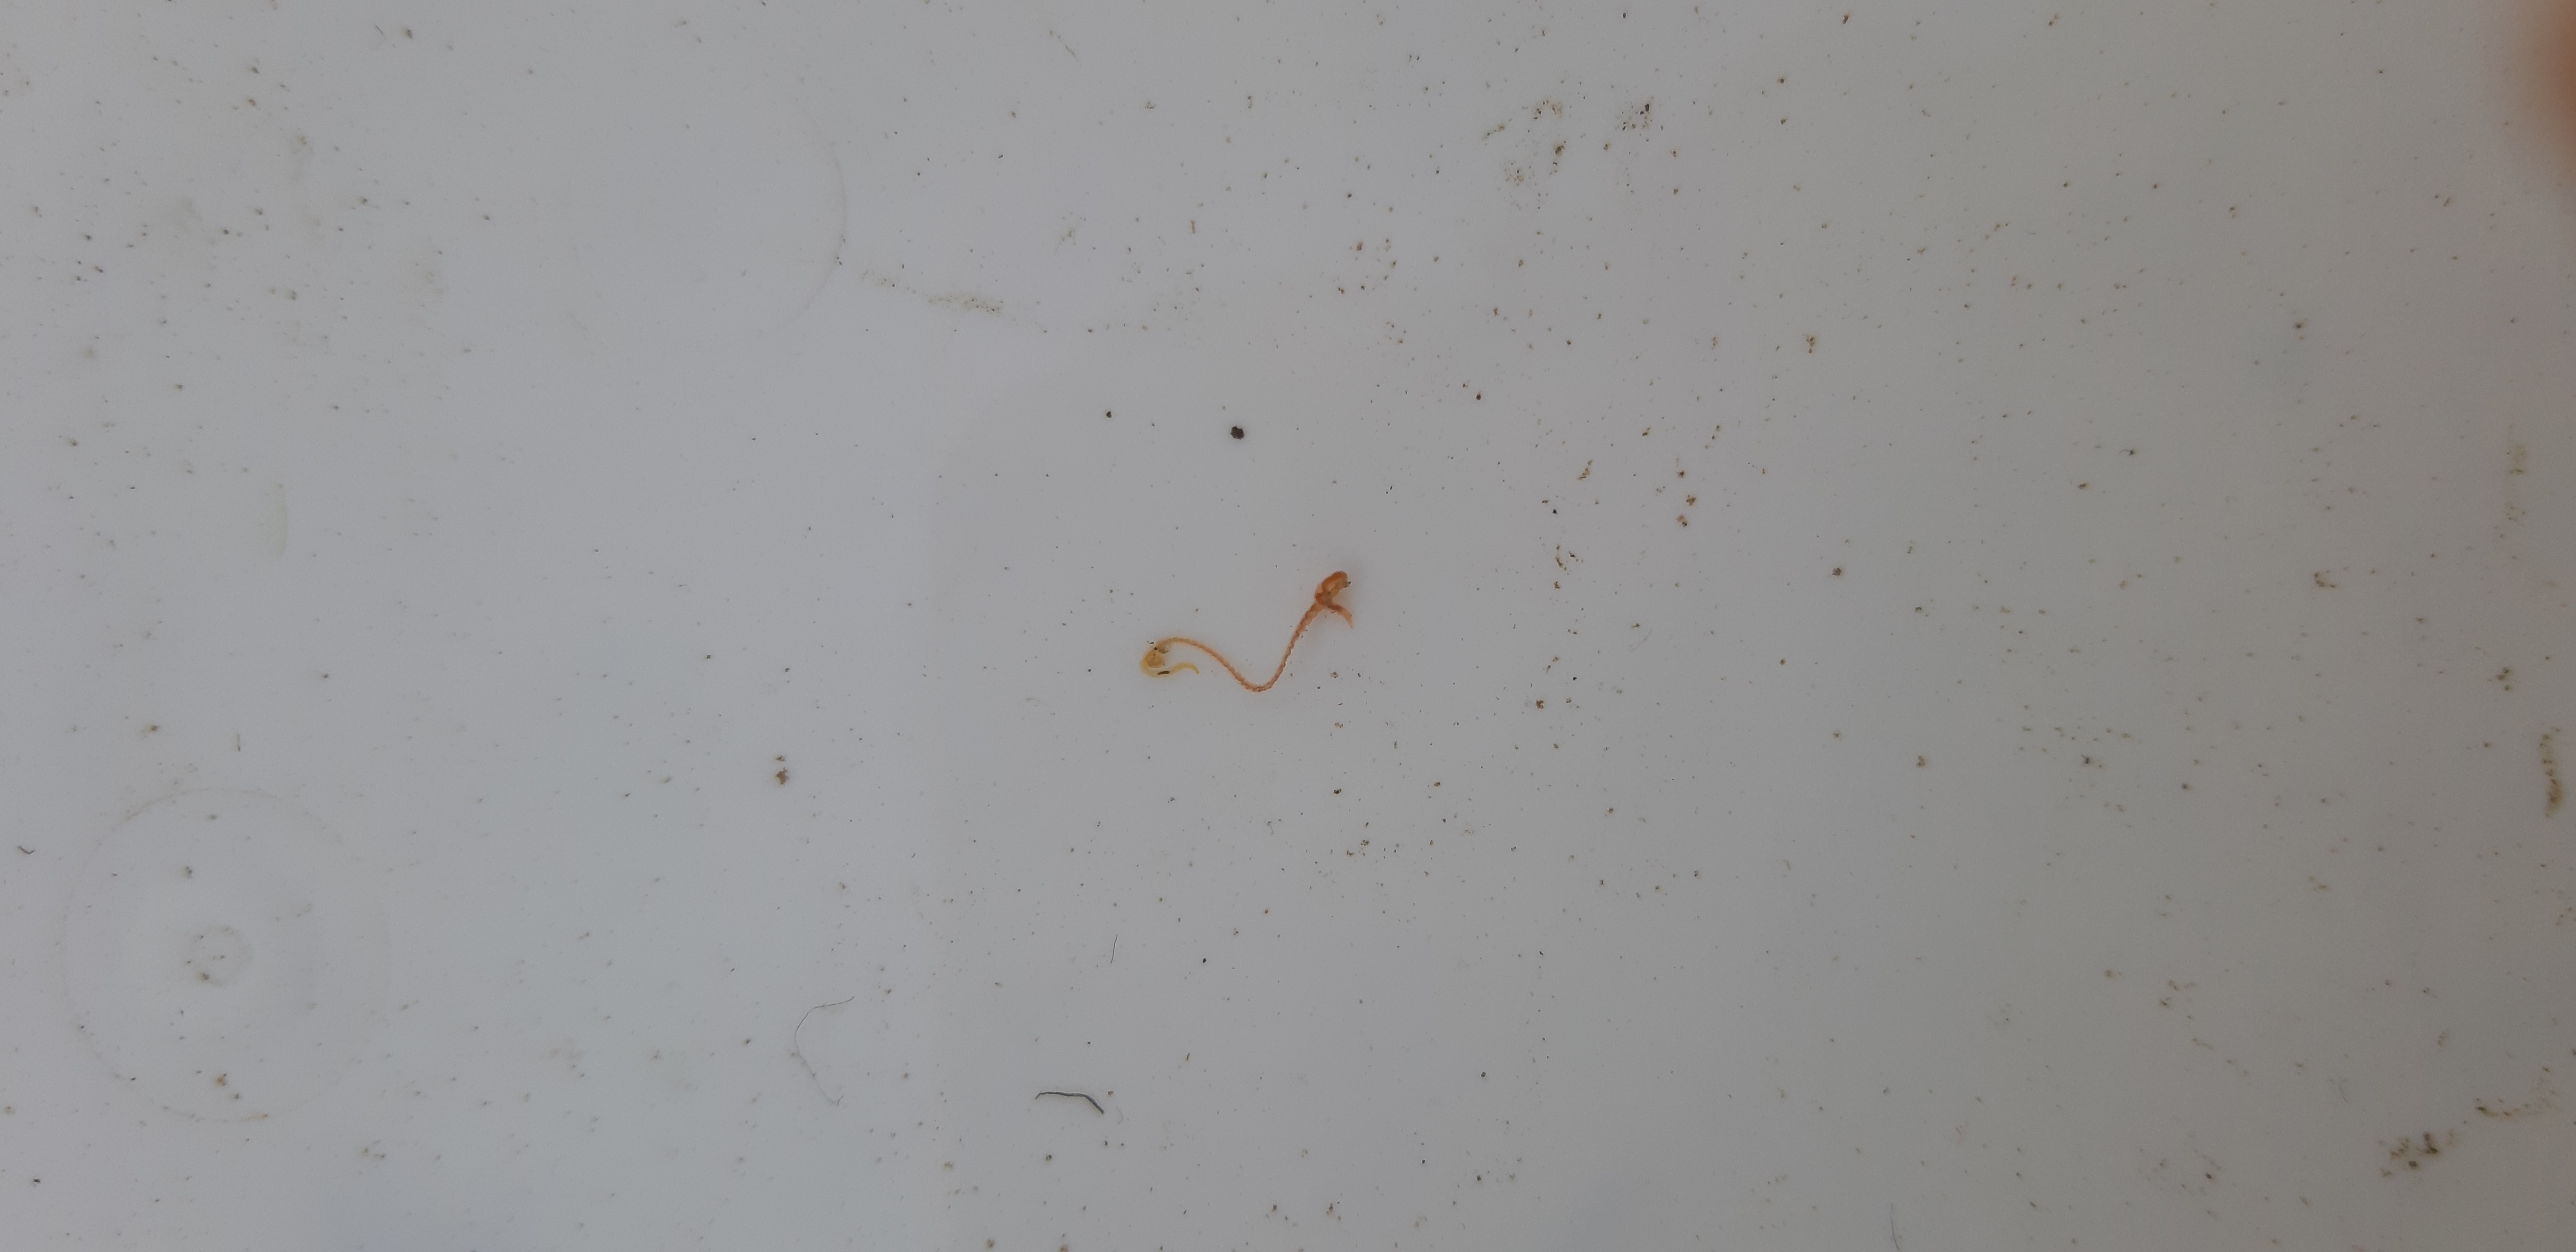
Macroinvertebrate group: worms